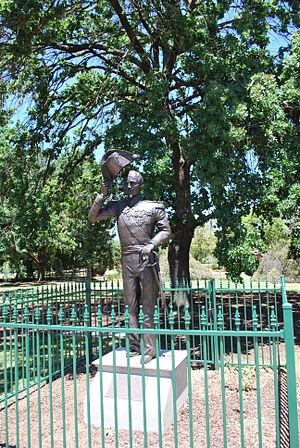
Armand Jacques Achille Leroy de Saint-Arnaud, né à Paris le 20 août 1798 et mort en mer Noire le 29 septembre 1854, est un officier militaire français, maréchal de France.